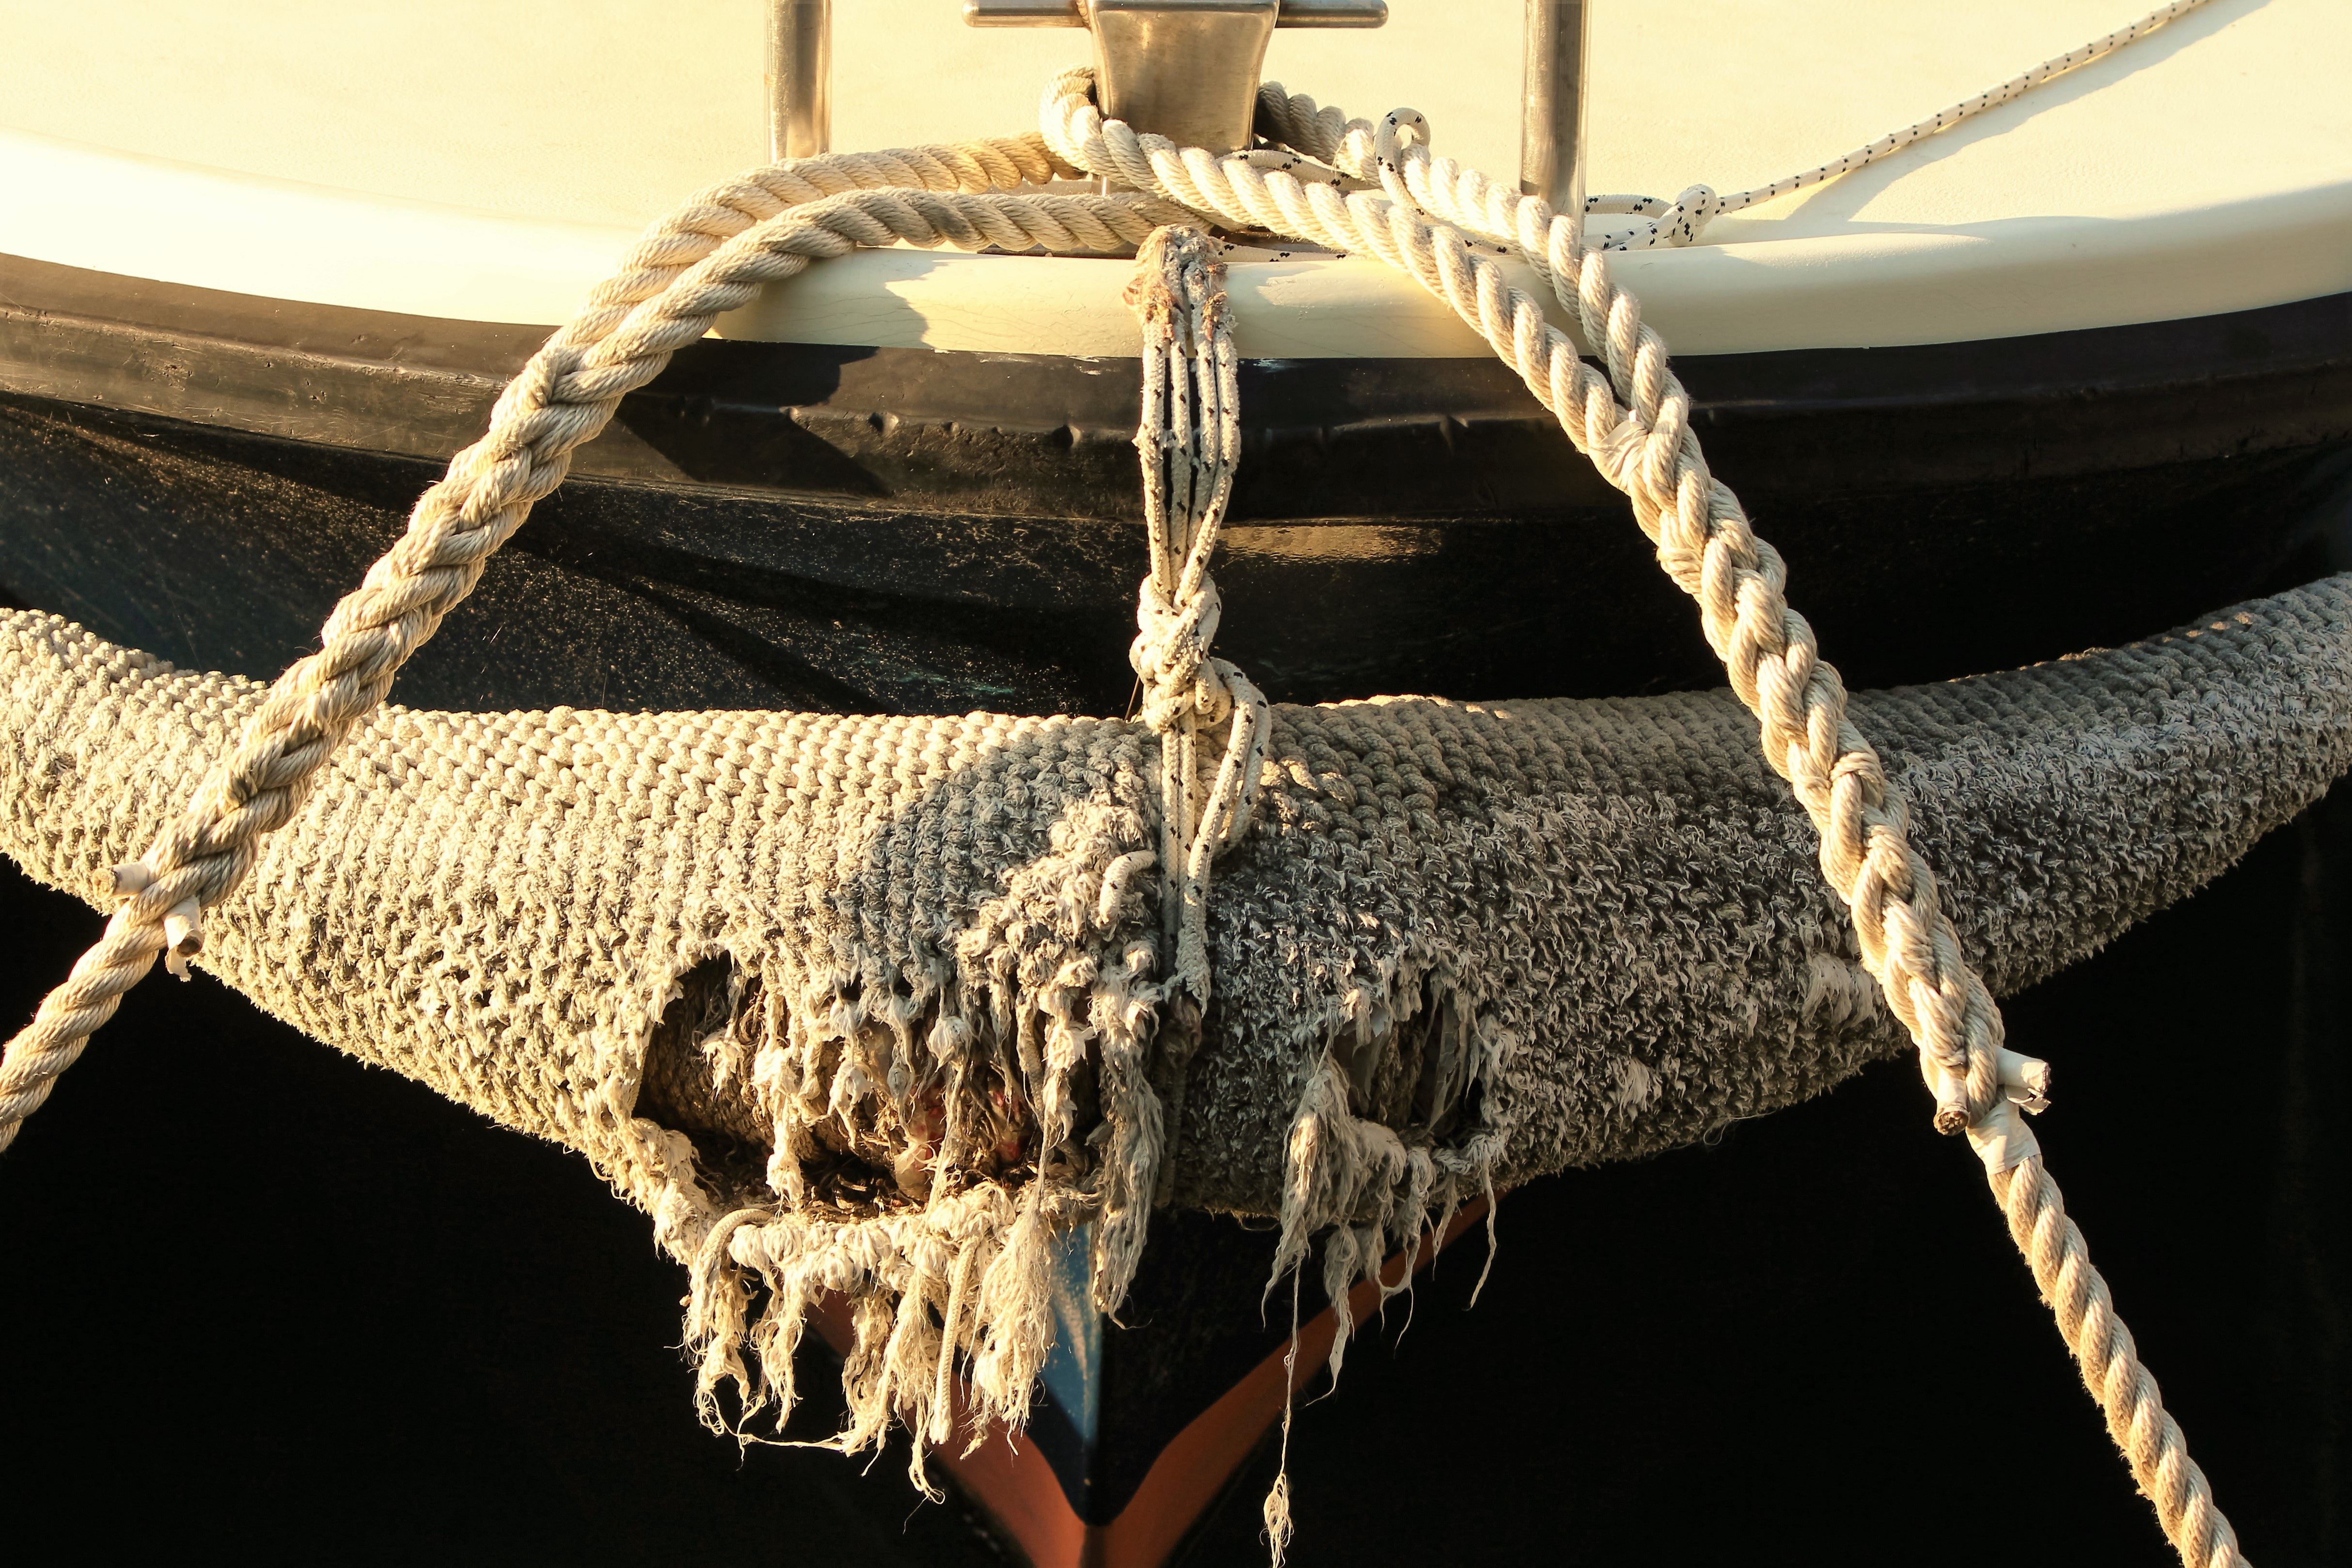
rope, wing, chain, ship, network, relic, outdated, riess, fashion accessory